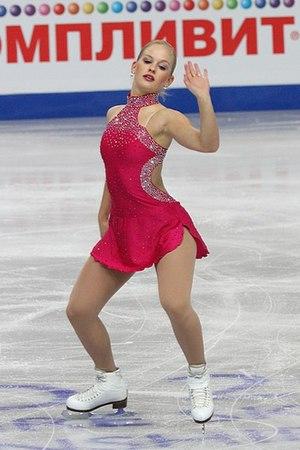
Kaat Van Daele, née le 24 août 1989 à Gand, est une patineuse artistique belge.